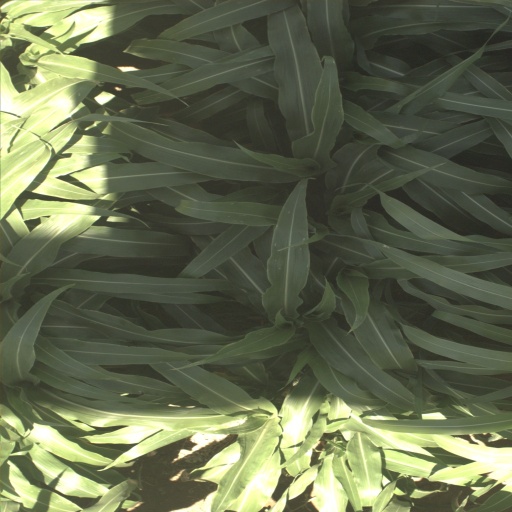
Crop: sorghum